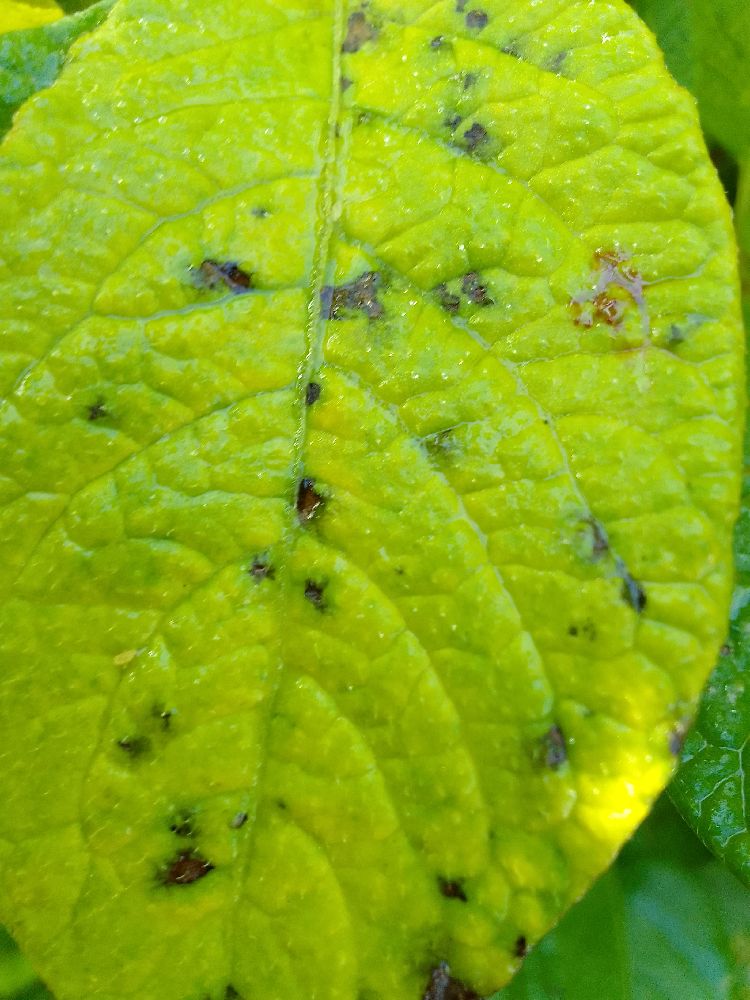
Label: Early blight